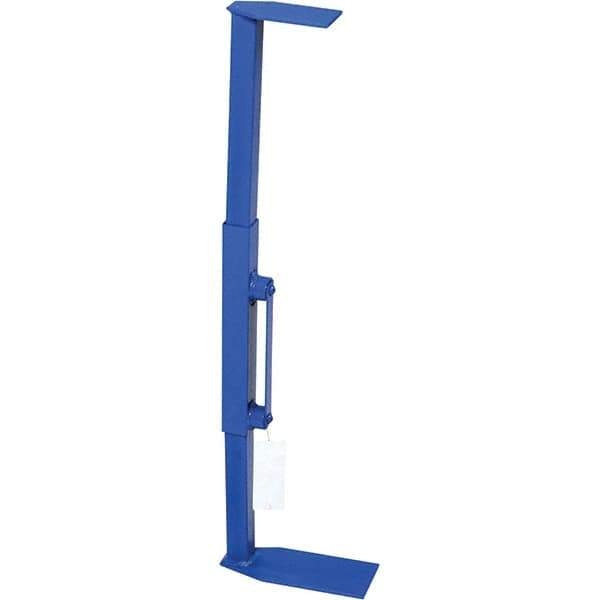
Vestil - Drum & Tank Accessories Type: Drum Adaptors For Use With: Most Drum Plugs
Item #: 79004701 Brand: Vestil Model #: FDA-550 Exact Tooling IR#: 04 Product Specifications Drum & Tank Accessories; Type: Drum Adaptors ; For Use With: Most Drum Plugs Type Drum Adaptors For Use With Most Drum Plugs
Brand: Vestil
Category: Home & Garden > Kitchen & Dining > Kitchen Appliance Accessories > Food Processor Accessories > Drum Grater Sets